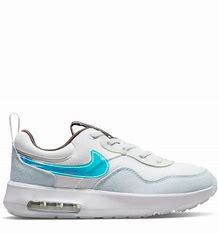
Brand: Nike
Model: Air Max Motif